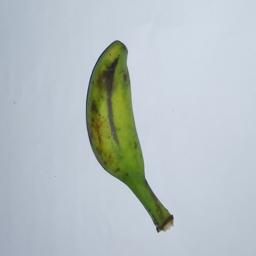
Banana variety: Champa Kola